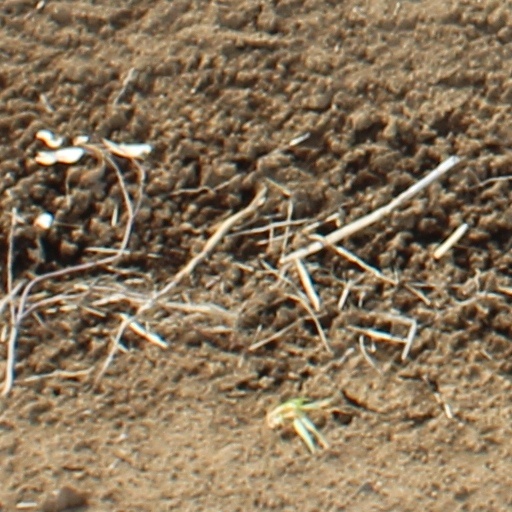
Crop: wheat